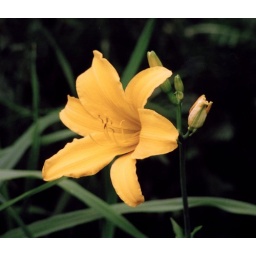
A yellow flower in the Botanical gardens. A test of how well my new lens performed